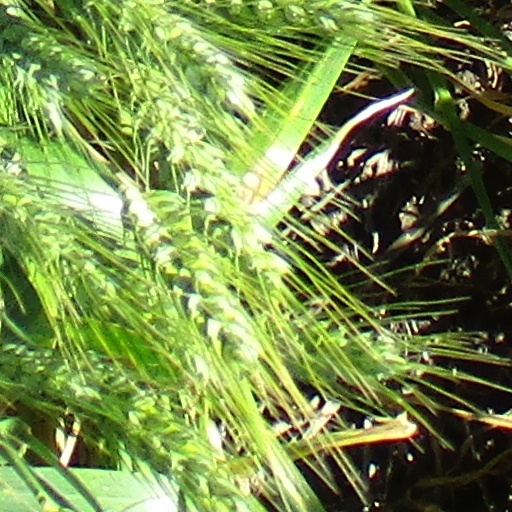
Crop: wheat